Wisbech

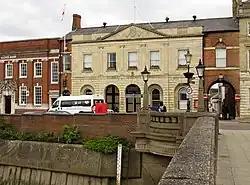
Wisbech Town Hall, part of the same building as the town's Corn Exchange

There are three tiers of local government covering Wisbech, at civil parish (town), district, and county level: Wisbech Town Council, Fenland District Council, and Cambridgeshire County Council. The district and county councils are also members of the Cambridgeshire and Peterborough Combined Authority, led by the directly elected Mayor of Cambridgeshire and Peterborough. The town council is based at Wisbech Town Hall on North Brink. Town council responsibilities include allotments and the market place. In 2018 the council took a lease on Wisbech Castle.